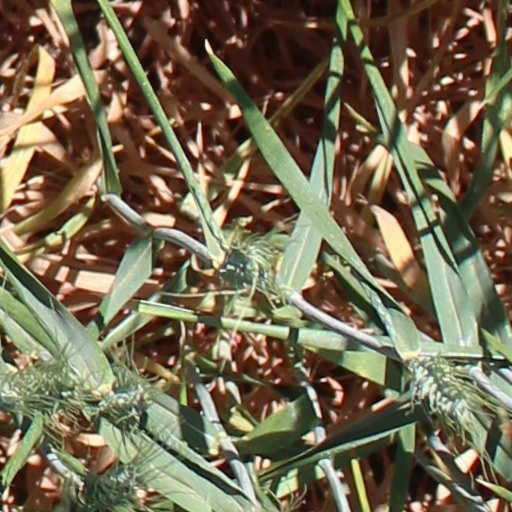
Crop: wheat